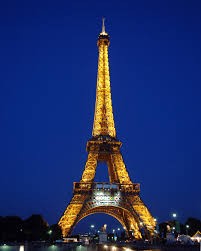
Landmark: Eiffel Tower